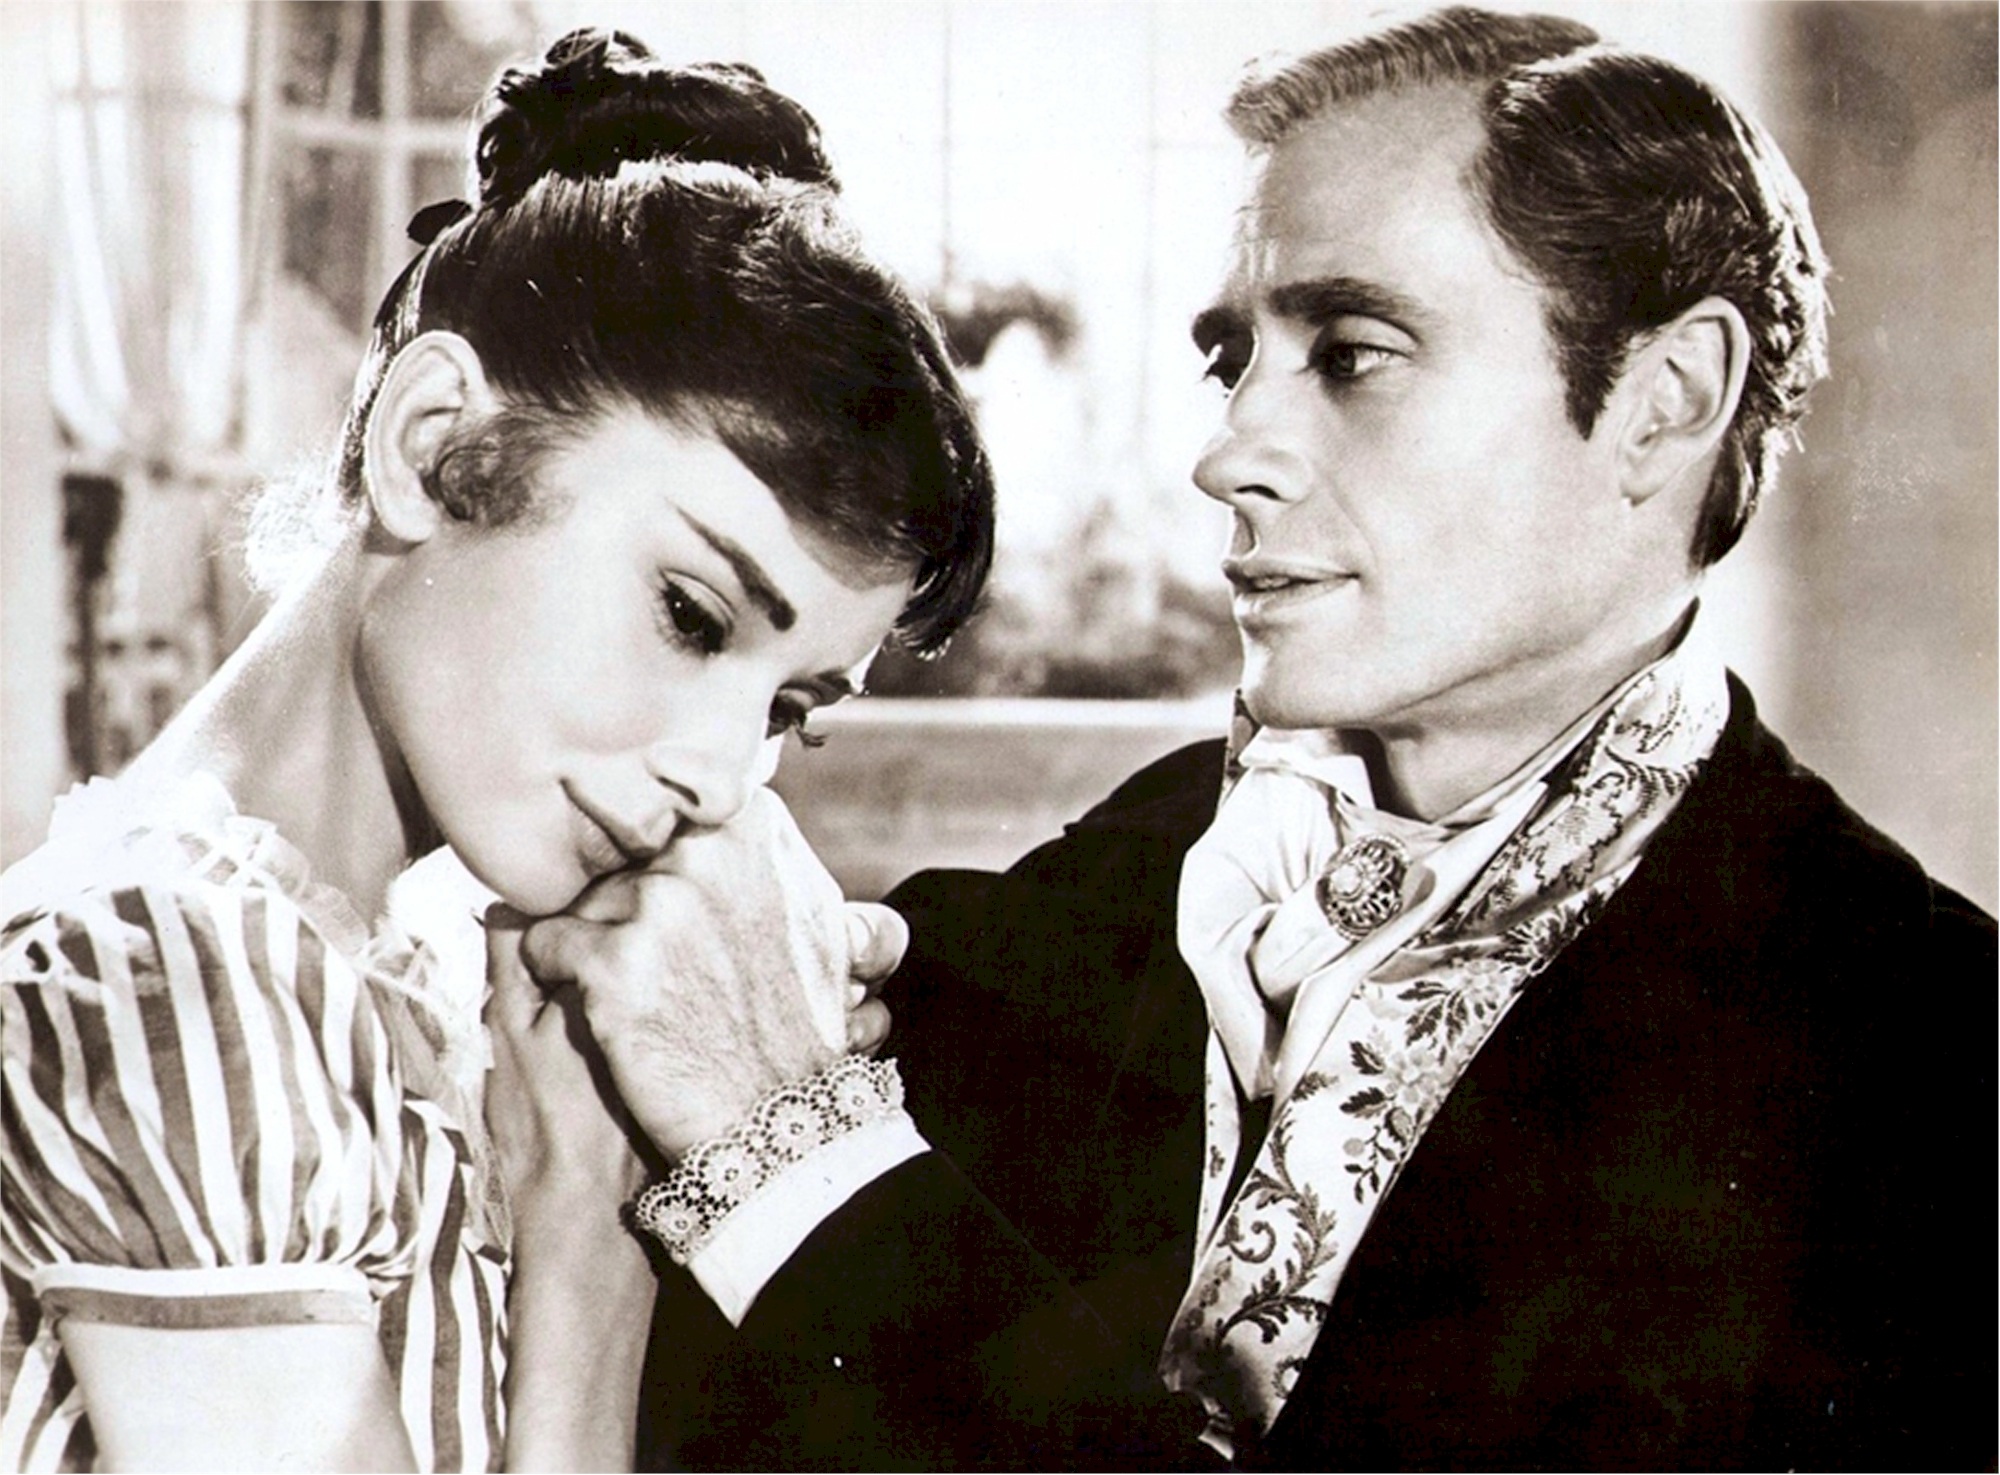
screen, man, black and white, people, retro, star, film, male, female, hollywood, portrait, nostalgia, bride, groom, photograph, cinema, theater, scene, elegant, famous, movie, awards, celebrity, actor, classics, actress, interaction, monochrome photography, audrey hepburn, motion picture, mel ferrer, war and peace